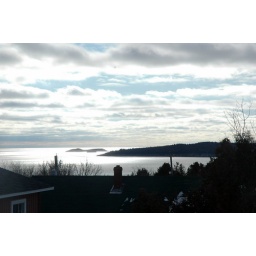
Brilliant white glow on the water out the west window looking south-west over the neighbouring houses.